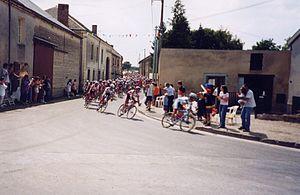
Premier passage du tour à Saint-Loup-en-Champagne le 7 juillet 2003 (deuxième étape La-Ferté-sous-Jouarre - Sedan). Centenaire du tour.
Le village de Saint-Loup-en-Champagne est une commune française, située dans le département des Ardennes, en région Grand Est.